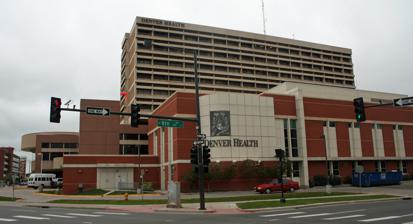
Building: Denver Health (hospital)
Country: United States of America
Year built: 1873
Hospital in Colorado, United States Denver Health (hospital) Denver Health and Hospital Authority Geography Location 777 Bannock Street, Denver, Colorado, United States Coordinates 39°43′41″N 104°59′28″W / 39.7281°N 104.9911°W / 39.7281; -104.9911 Organization Funding Public hospital Type General Affiliated university University of Colorado School of Medicine Services Emergency department Level I trauma center Beds 525 Helipads Helipad FAA LID : CO35 Number Length Surface ft m H1 42 x 40 13 × 12 Concrete H2 40 x 40 12 × 12 Concrete History Opened 1860 Links Website denverhealth .org Lists Hospitals in Colorado Denver Health (hospital) , formerly named Denver General Hospital ,  is a hospital in the Lincoln Park neighborhood of Denver , founded in 1860. It is one of seven Level I Trauma Centers in Colorado. Denver Health (hospital) is one of the primary teaching hospitals in Denver and is affiliated with the University of Colorado School of Medicine . History Denver Health (hospital) was established in 1860 as City Hospital . The hospital was founded near 11th and Wazee, but in 1873, a new medical center was built at the corner of 6th Avenue and Cherokee; this is where Denver Health Main Campus is located to this day. Denver Health (hospital) has gone by many names including City Hospital, the Poor House , County Hospital , Arapahoe County Hospital , Denver General Hospital in 1923, and now Denver Health (hospital) in 1997. The hospital was well known for founding the first nursing school west of the Mississippi and for being one of the earliest facilities for treating Tuberculosis. The hospital employed many health care visionaries, [ clarification needed ] including Florence Sabin who was instrumental in creating a functional Public Health department. In 1989, a book was written about the Denver General emergency room , The Knife and Gun Club, Scenes from an Emergency Room by photographer Eugene Richards which received an Award of Excellence from the American College of Emergency Physicians . The book is a collection of stories taken from the emergency department and ambulances. The emergency room of Denver Health (hospital) gained the nickname "Knife and Gun Club" due to the frequency of knife and gun related injuries. Governance Denver Health (hospital) is part of the Denver Health and Hospital Authority , abbreviated to Denver Health (organization) , an integrated health care system that consisting of a main hospital, 911 response and EMS, poison and toxicology, family health centers, school-based clinics, detoxification services, correctional care, and medical response to terrorism , mass casualties and epidemics . The Authority is governed by an eleven-member Board of Directors who are appointed for five years by the Mayor of Denver and confirmed by the Denver City Council . Denver Health's CEO is Donna Lynne, DrPH. The hospital was previously a component of the Denver government under the Denver Department of Health and Hospitals. Challenges encountered from this model of governance included a lack of purchasing authority, a lack of centralized governance, and a history of budget deficits. The Authority was created by the Colorado General Assembly in 1994 as a political subdivision of the state. On January 1, 1997, the hospital and health system were transferred from Denver Department of Health and Hospitals to the Authority. Denver Health's successful governance change inspired Alameda County Medical Center 's change to a hospital authority separate from the county. Organization Denver Health provides communicable disease surveillance and medically oriented public health functions through their Denver Public Health department. Through grant-funded programs, Denver Public Health conducts research on infectious diseases, including hepatitis surveillance; tuberculosis clinical trials; HIV/AIDS prevention, counseling, testing and treatment; and vaccine trials. The Denver Department of Environmental Health, a Denver government agency, manages and oversees the operating agreement to contract with Denver Health to provide services related to the medical investigations and medical services for disease control (including clinics) and the administration of vital birth and death records. Denver Department of Environmental Health and Denver Public Health work together to conduct communicable disease reporting, investigation, and control for Denver. Public and environmental health functions and regulatory authority remains with Denver Department of Environmental Health. Denver Health's Denver Health Paramedic Division , a hospital-based paramedic service, is based out of Denver Health (hospital), Pavilion A. See also St. Anthony Hospital (Colorado) Swedish Medical Center (Colorado) References